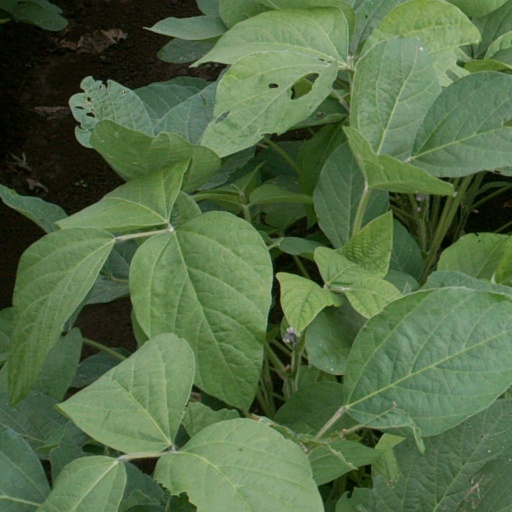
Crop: soybean